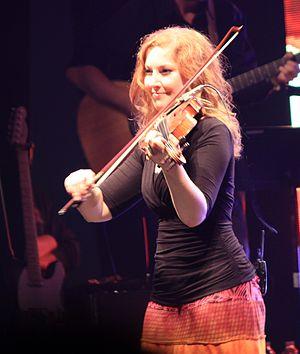
Louise Vautour lors de la soirée acadienne organisée dans le cadre du festival interceltique de Lorient 2012.
Louise Vautour, née à Bathurst au Nouveau-Brunswick, est une violoniste canadienne.